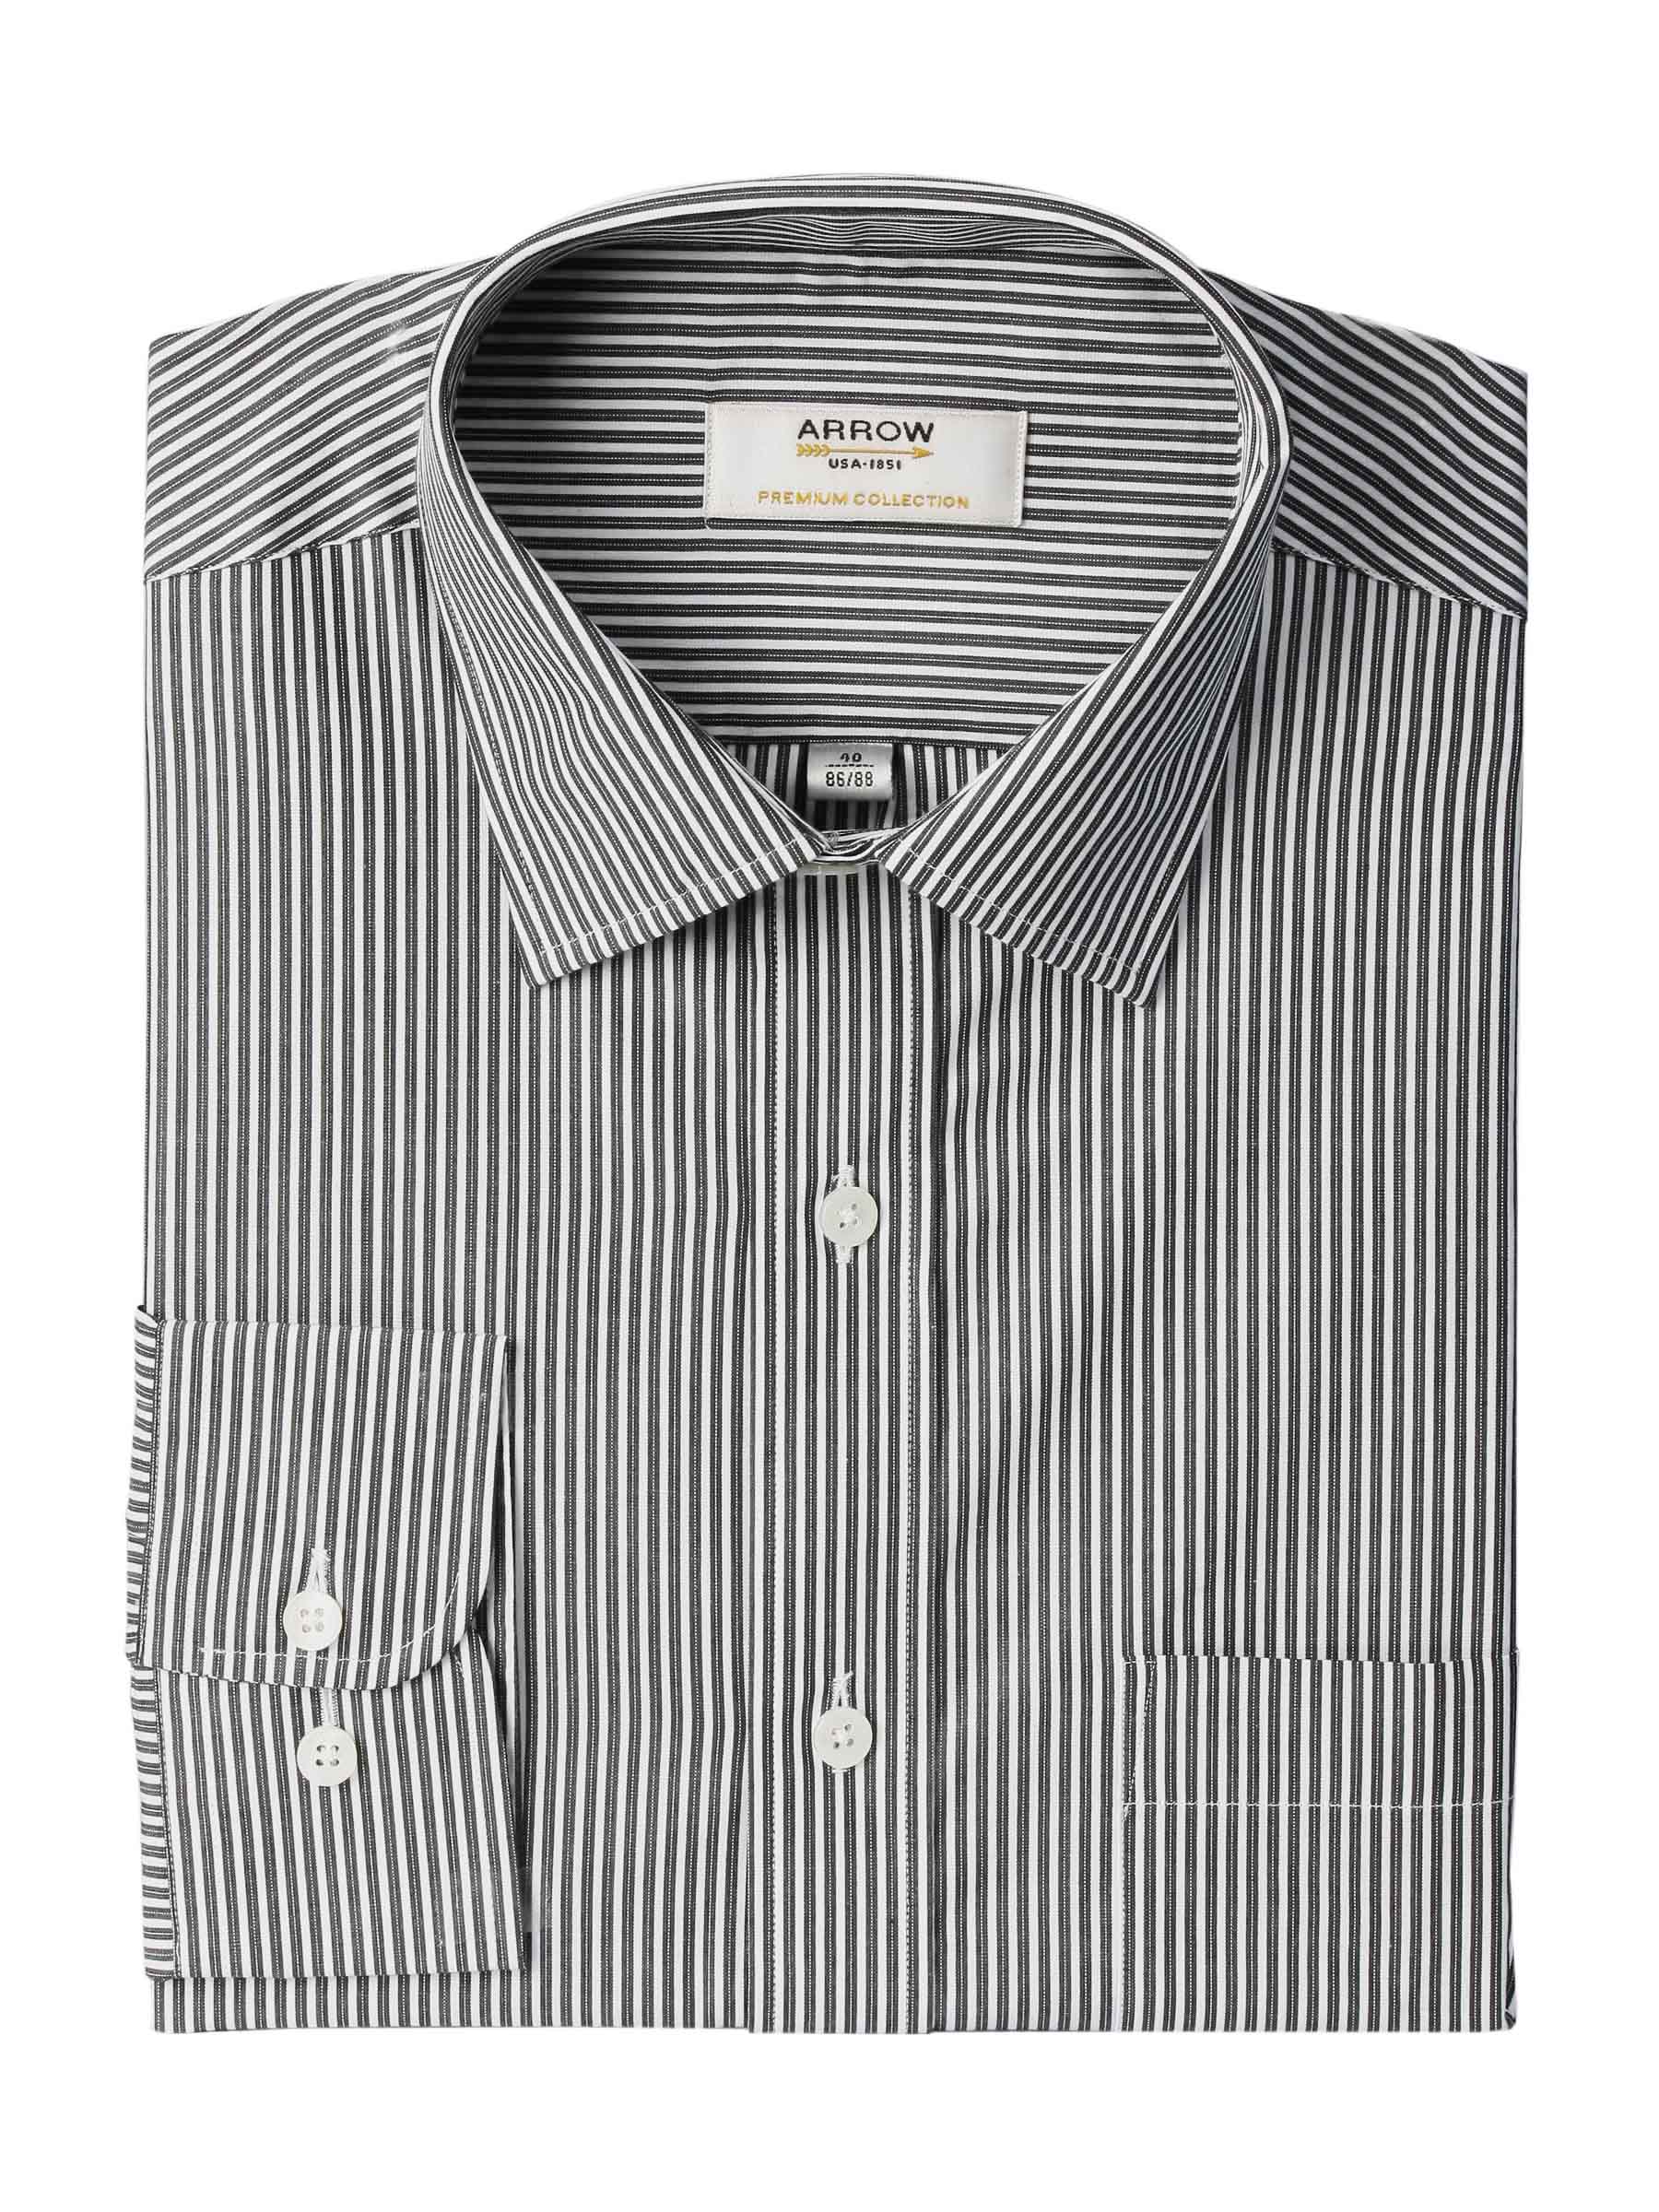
Arrow Men Stripes Black Shirts
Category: Apparel / Topwear / Shirts
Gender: Men
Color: Black
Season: Fall 2011
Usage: Formal